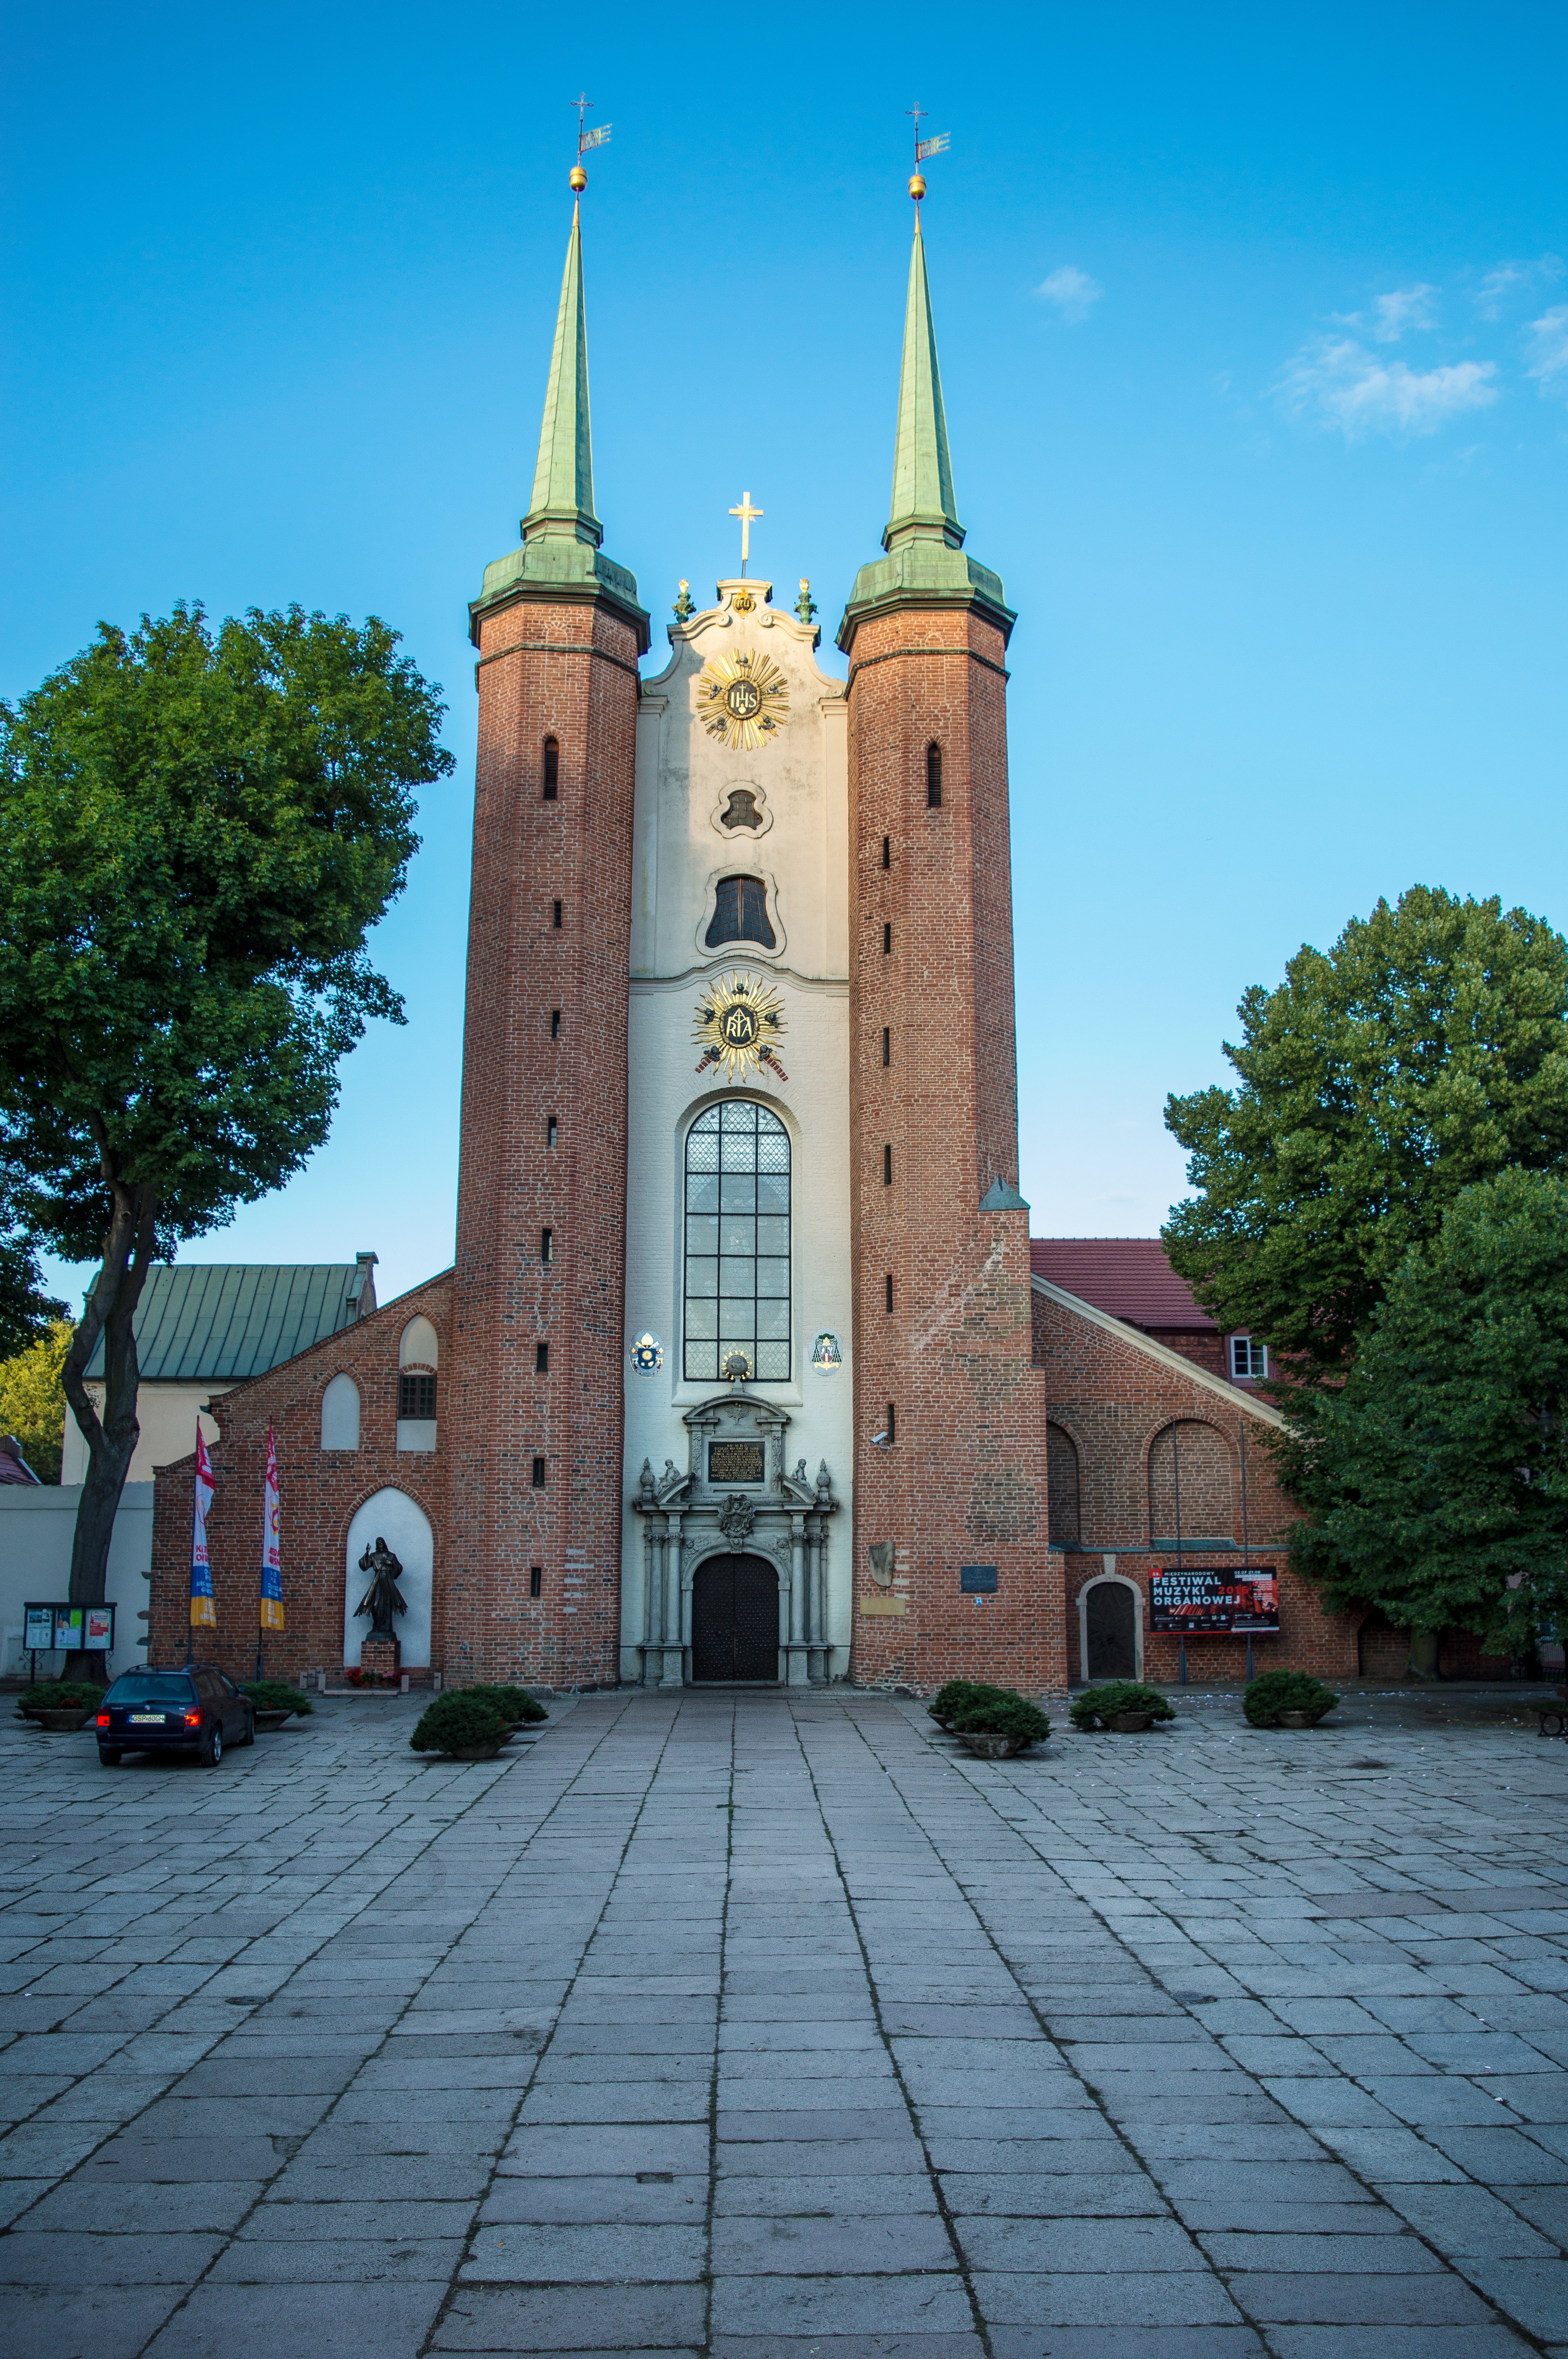
architecture, town, building, city, europe, tower, religion, landmark, church, cathedral, place of worship, bell tower, catholic, spire, steeple, poland, arch see